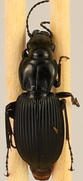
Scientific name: Pterostichus lachrymosus
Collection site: Mountain Lake Biological Station NEON (MLBS), plot MLBS_009